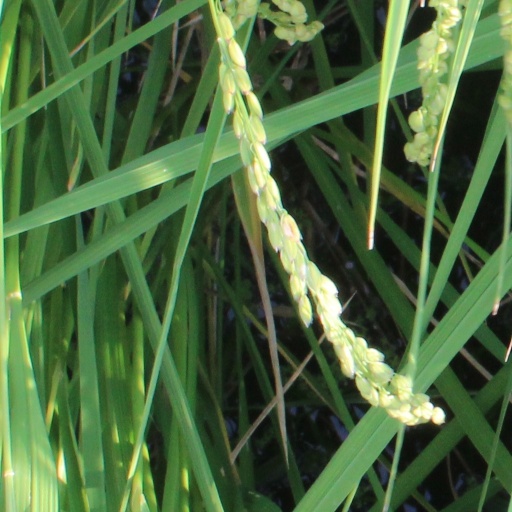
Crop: rice